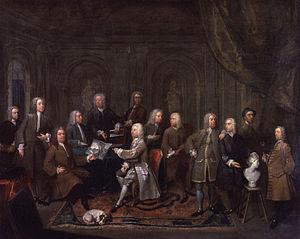
Joseph Goupy est un peintre, aquarelliste, scénographe et graveur d'origine française ayant effectué toute sa carrière en Angleterre, et un temps le proche collaborateur de Georg Friedrich Haendel. Après une ascension fulgurante, il connaît une fin relativement misérable.
Bernard Baron est un graveur français ayant effectué l'essentiel de sa carrière en Angleterre. Principalement graveur de reproduction, il utilise la technique de l'eau-forte.
Gawen Hamilton est un peintre britannique d'origine écossaise qui exerça principalement à Londres.